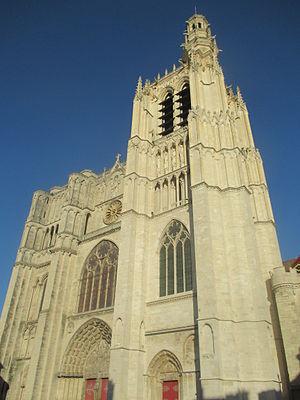
Façade de la cathédrale de Sens.
Sens est une commune française, chef-lieu d'arrondissement, située à 100 km au sud-est de Paris, dans le département de l'Yonne, en région Bourgogne-Franche-Comté.